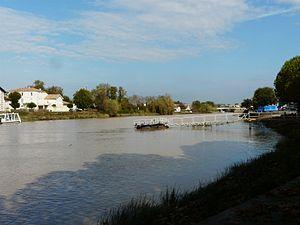
L'Isle dans sa partie terminale à Libourne, Gironde, France
L'Isle [prononcé lil] est une rivière du sud-ouest de la France dans la région Nouvelle-Aquitaine, et un affluent de la Dordogne.